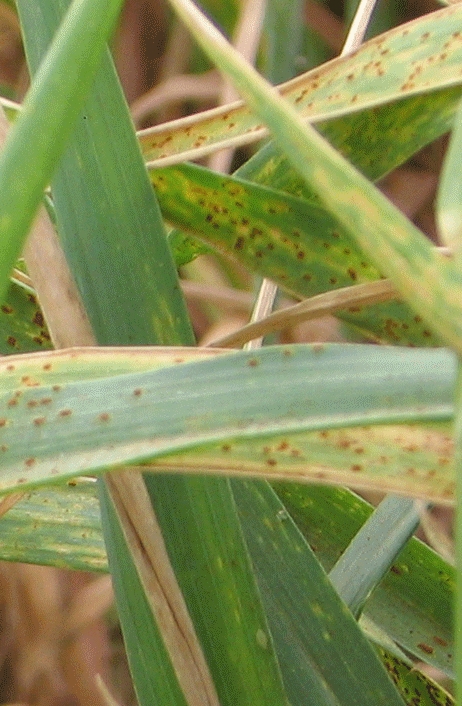
Label: Wheat___Brown_Rust